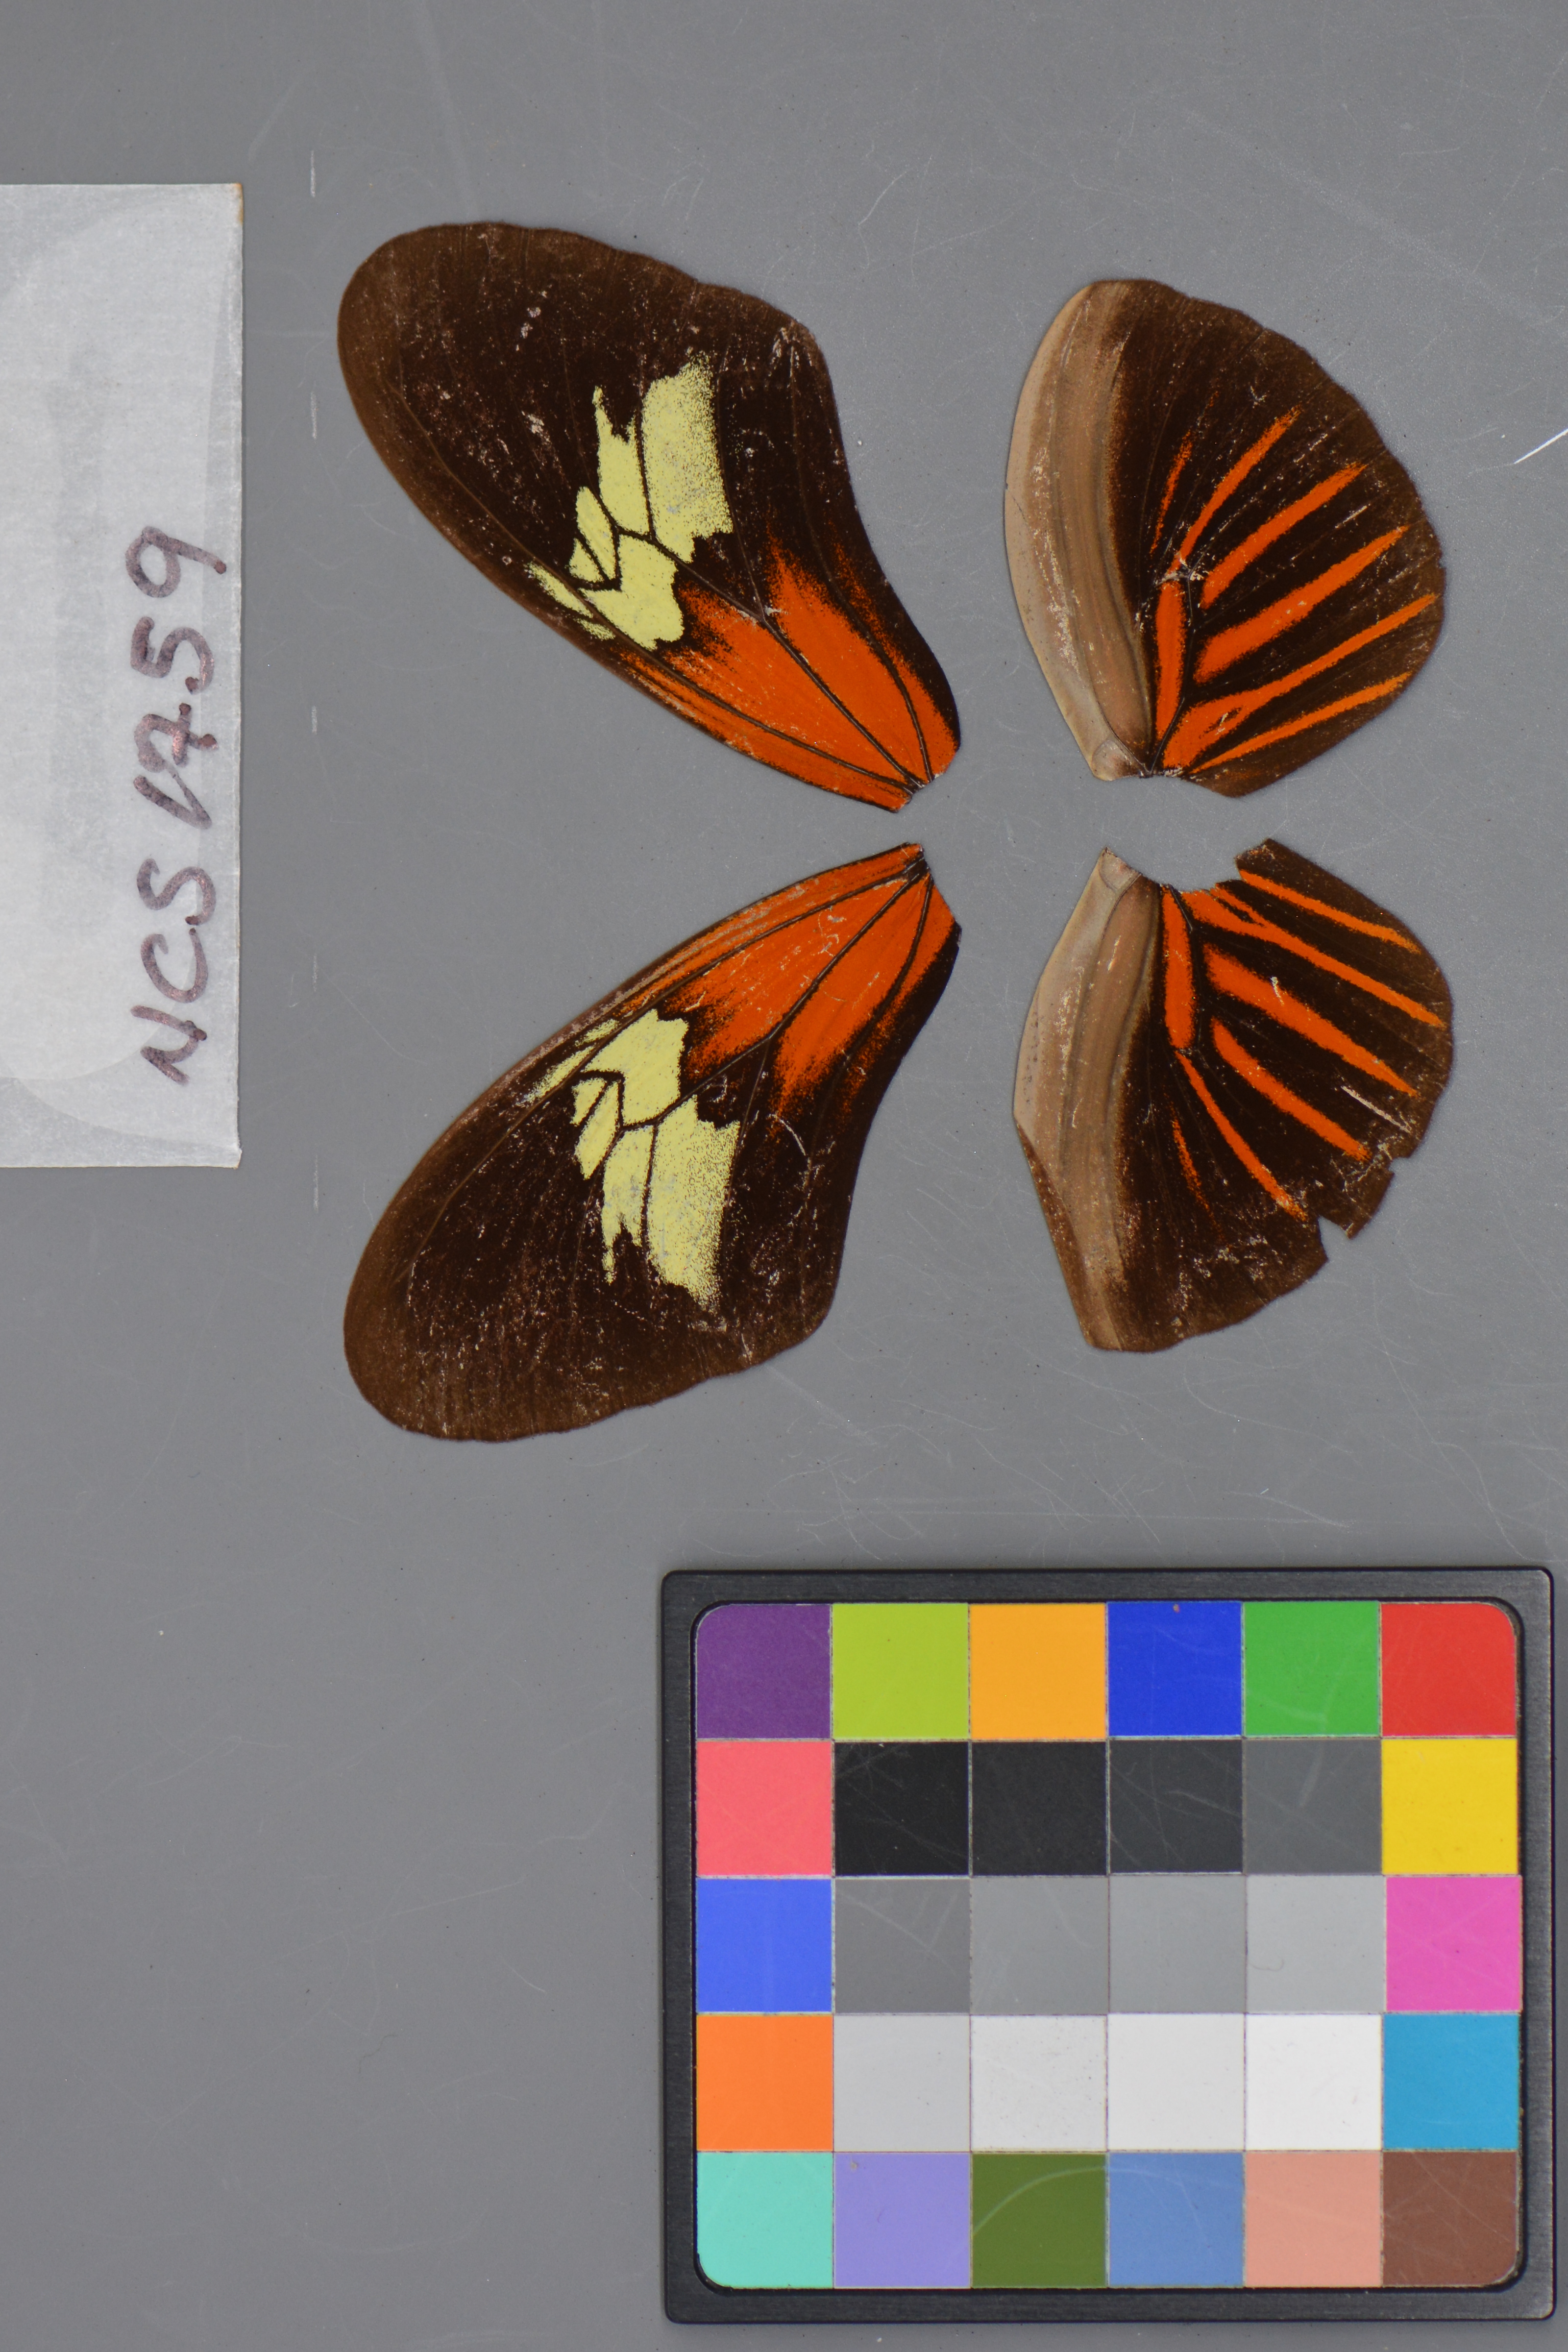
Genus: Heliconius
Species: erato
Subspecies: erato
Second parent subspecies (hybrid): hydara
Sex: male
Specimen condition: dorsal
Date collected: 01-Jul-09